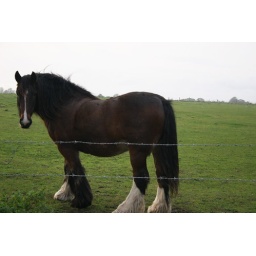
white horse and horses near alton barnes- wiltshire